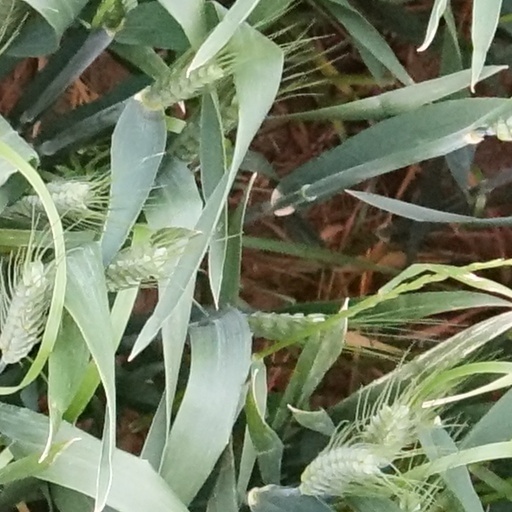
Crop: wheat